Leeds Arts University

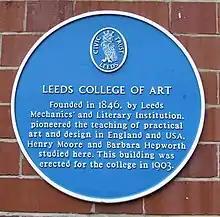
Dedicated Blue plaque at the Vernon Street site

Leeds Arts University is a specialist arts further and higher education institution, based in the city of Leeds, West Yorkshire, England, with a main campus opposite the University of Leeds.